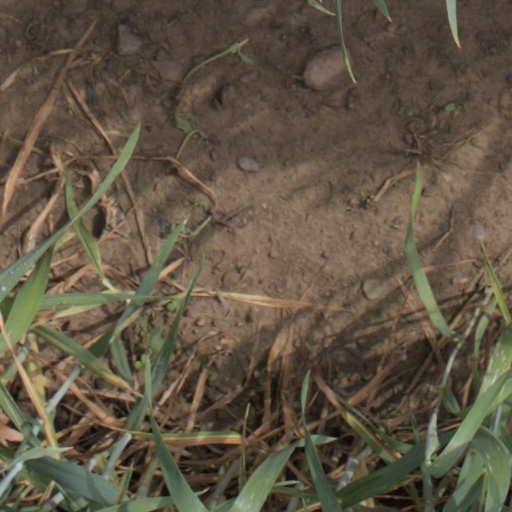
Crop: wheat